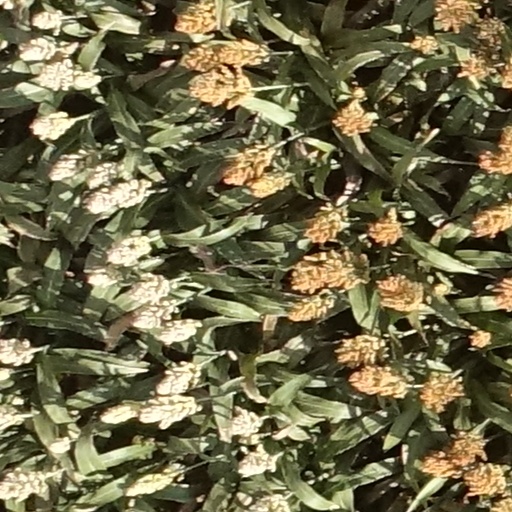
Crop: sorghum